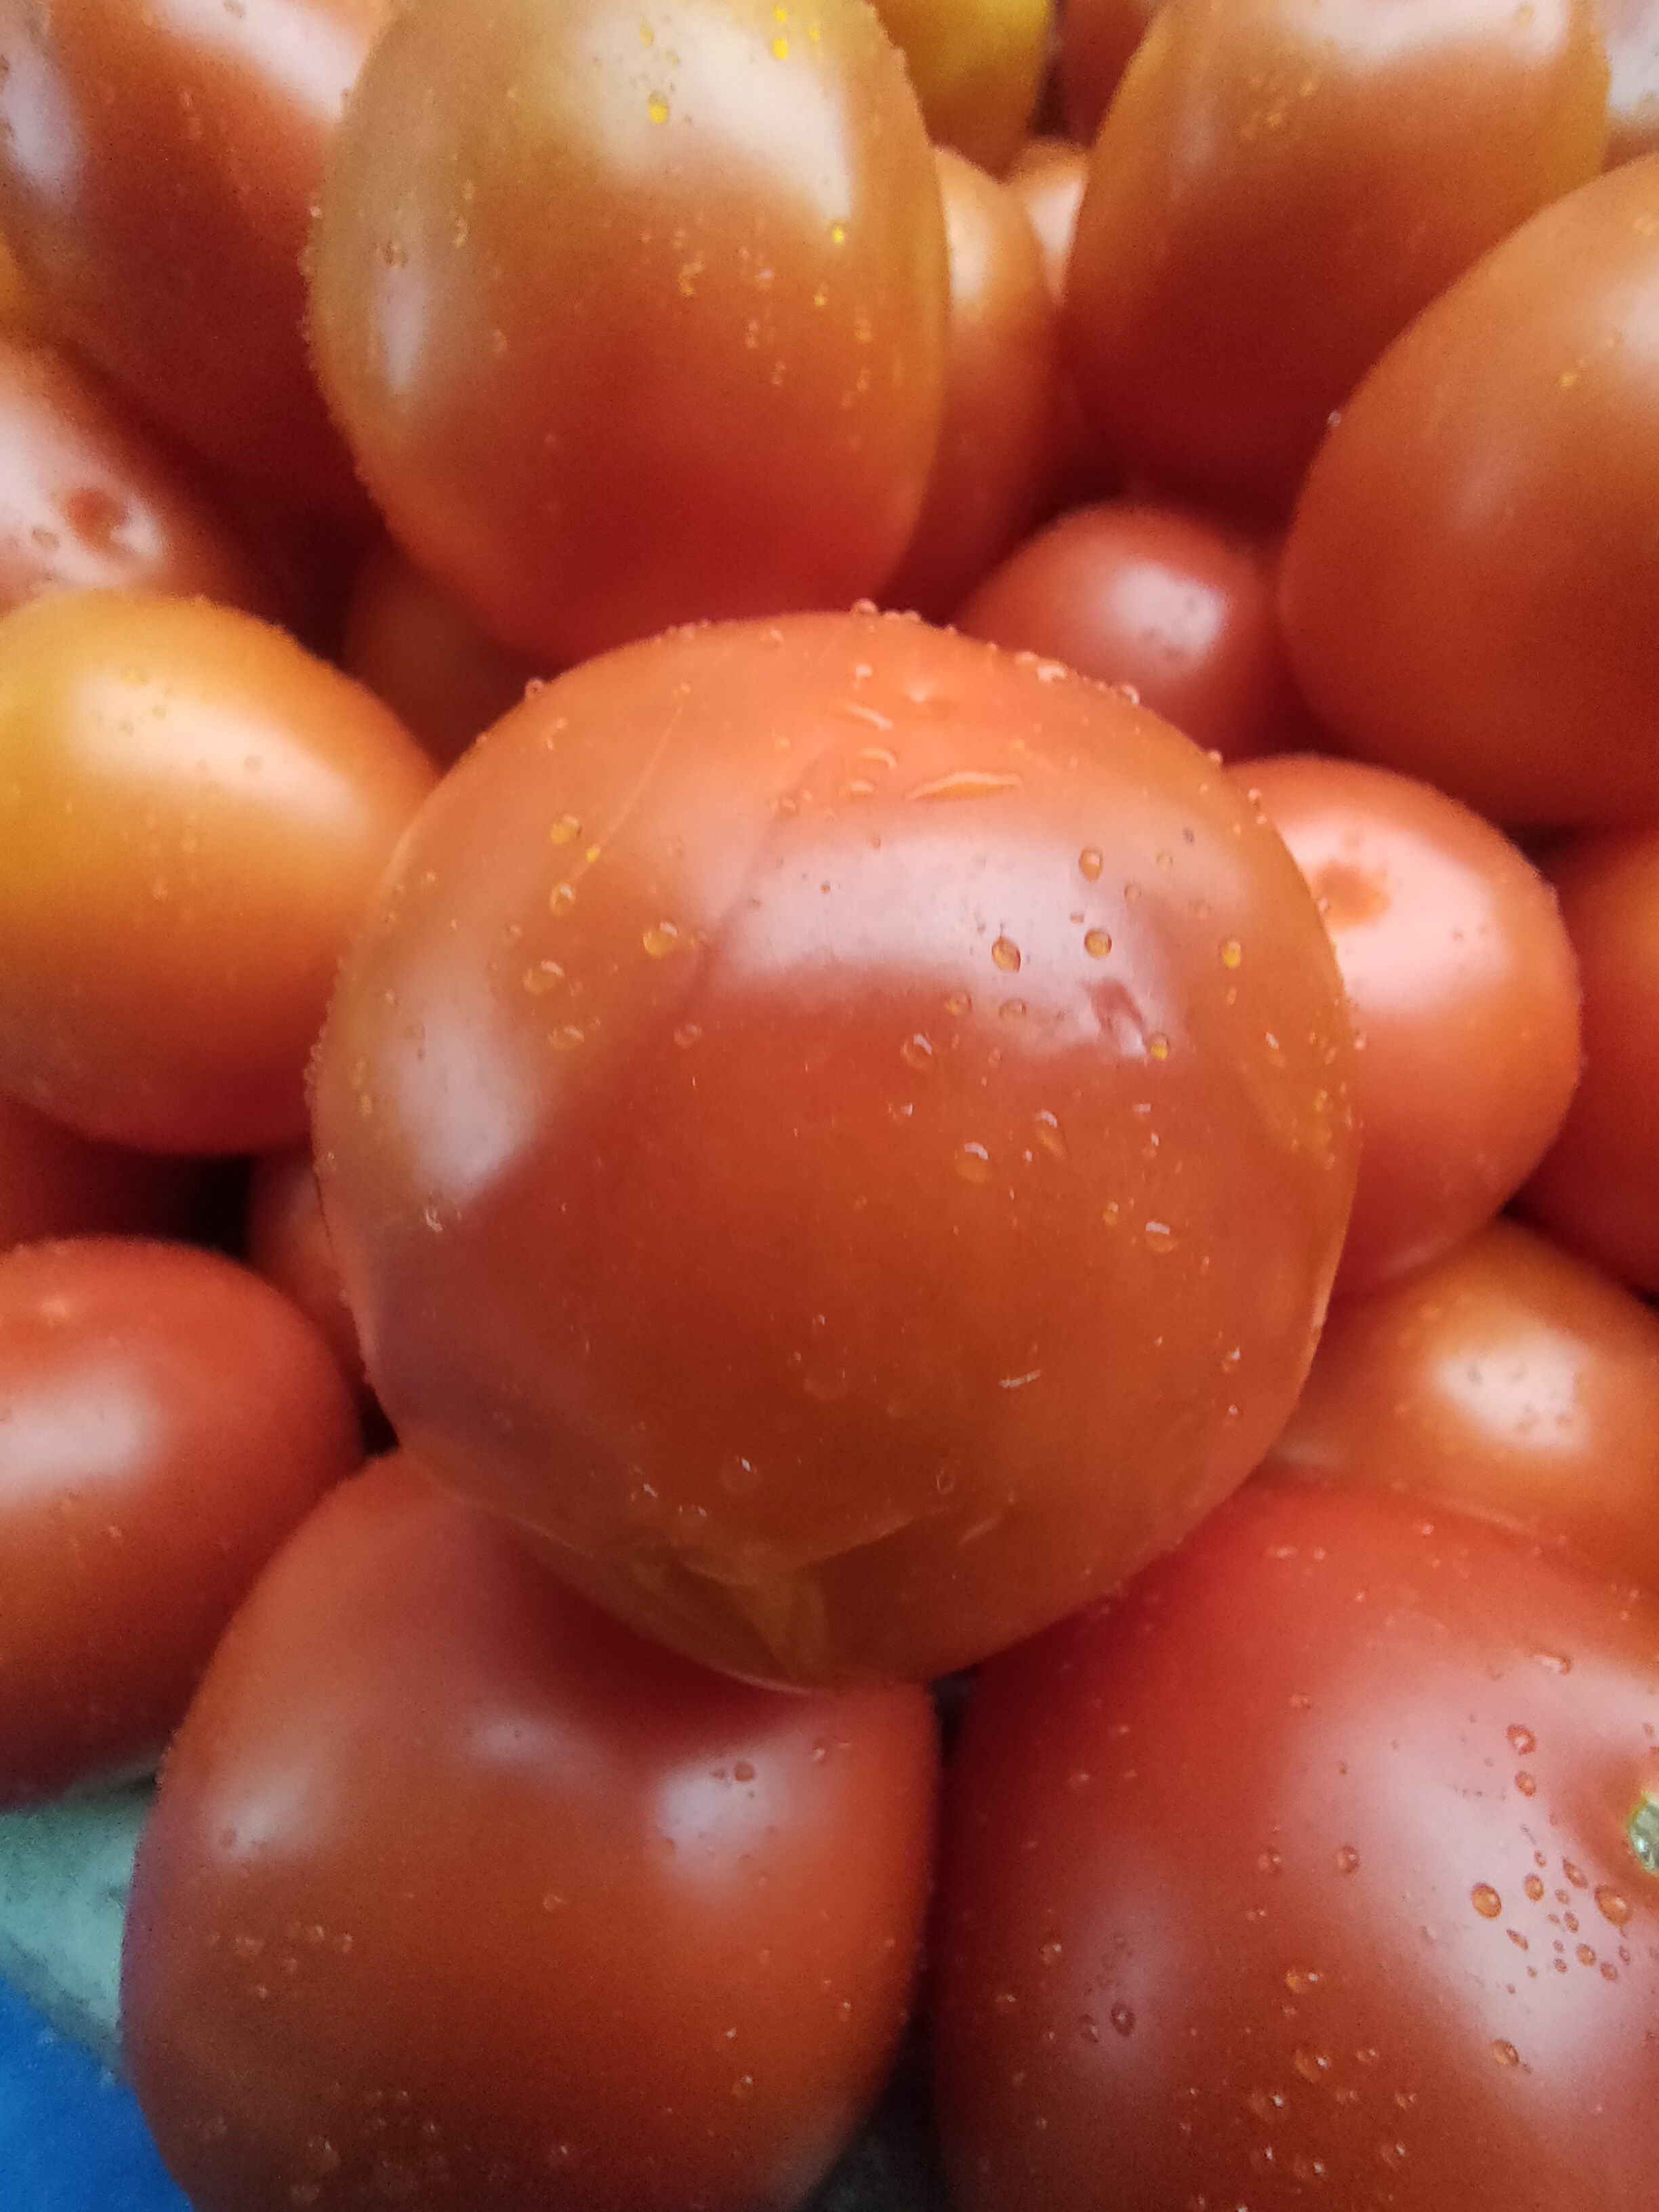
Label: Solanum Iycopersicum